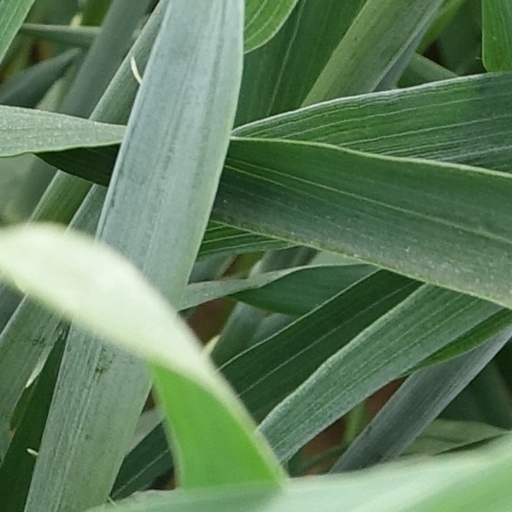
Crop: wheat